Anchorage, Alaska

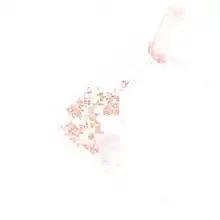
Map of racial/ethnic distribution in Anchorage, 2010 U.S. Census. Each dot is 25 people: Non-Hispanic White, Black, Asian, Hispanic or Alaska Native and Other (yellow)

The Good Friday earthquake of March 27, 1964, hit Anchorage hard at a magnitude of 9.2, killing 115 people and causing $116 million in damages ($750 million in dollars). The earth-shaking event lasted nearly five minutes; most structures that failed remained intact for the first few minutes then failed with repeated flexing. It was the world's fourth-largest earthquake in recorded history. Broadcaster Genie Chance has been credited with holding Anchorage together, as she immediately rushed to the Anchorage Public Safety Building and stayed on the KENI airwaves for almost 24 continuous hours. Chance, effectively designated as the public safety officer by the city's police chief, was instrumental in Anchorage's relief and recovery efforts as she coordinated response efforts, connected urgent needs with available resources, disseminated information of available shelters and food sources, and passed messages among loved ones over the air, reuniting families. Because the city and surrounding suburban area was built on top ground consisting of glacial silt, the prolonged shaking from the earthquake caused soil liquefaction, leading to massive cracks in roadways and collapse of large swaths of land. One of Anchorage's most affected residential areas, the Turnagain neighborhood, saw dozens of homes originally at 250 to 300 feet above sea level sink to sea level. Rebuilding and recovery dominated the remainder of the 1960s.